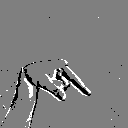
ASL letter: q